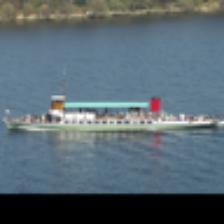
Label: NonHuman